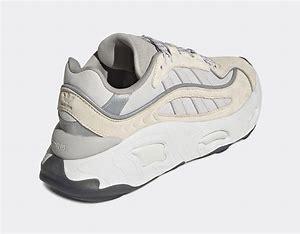
Brand: Adidas
Model: Oznova